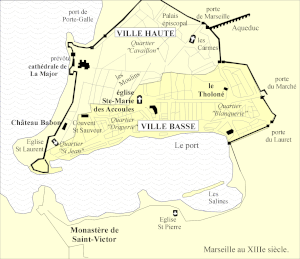
Marseille ville médiévale
Les Aventures de Guilhem d'Ussel, chevalier troubadour est une suite romanesque historique de l’écrivain français Jean d'Aillon.